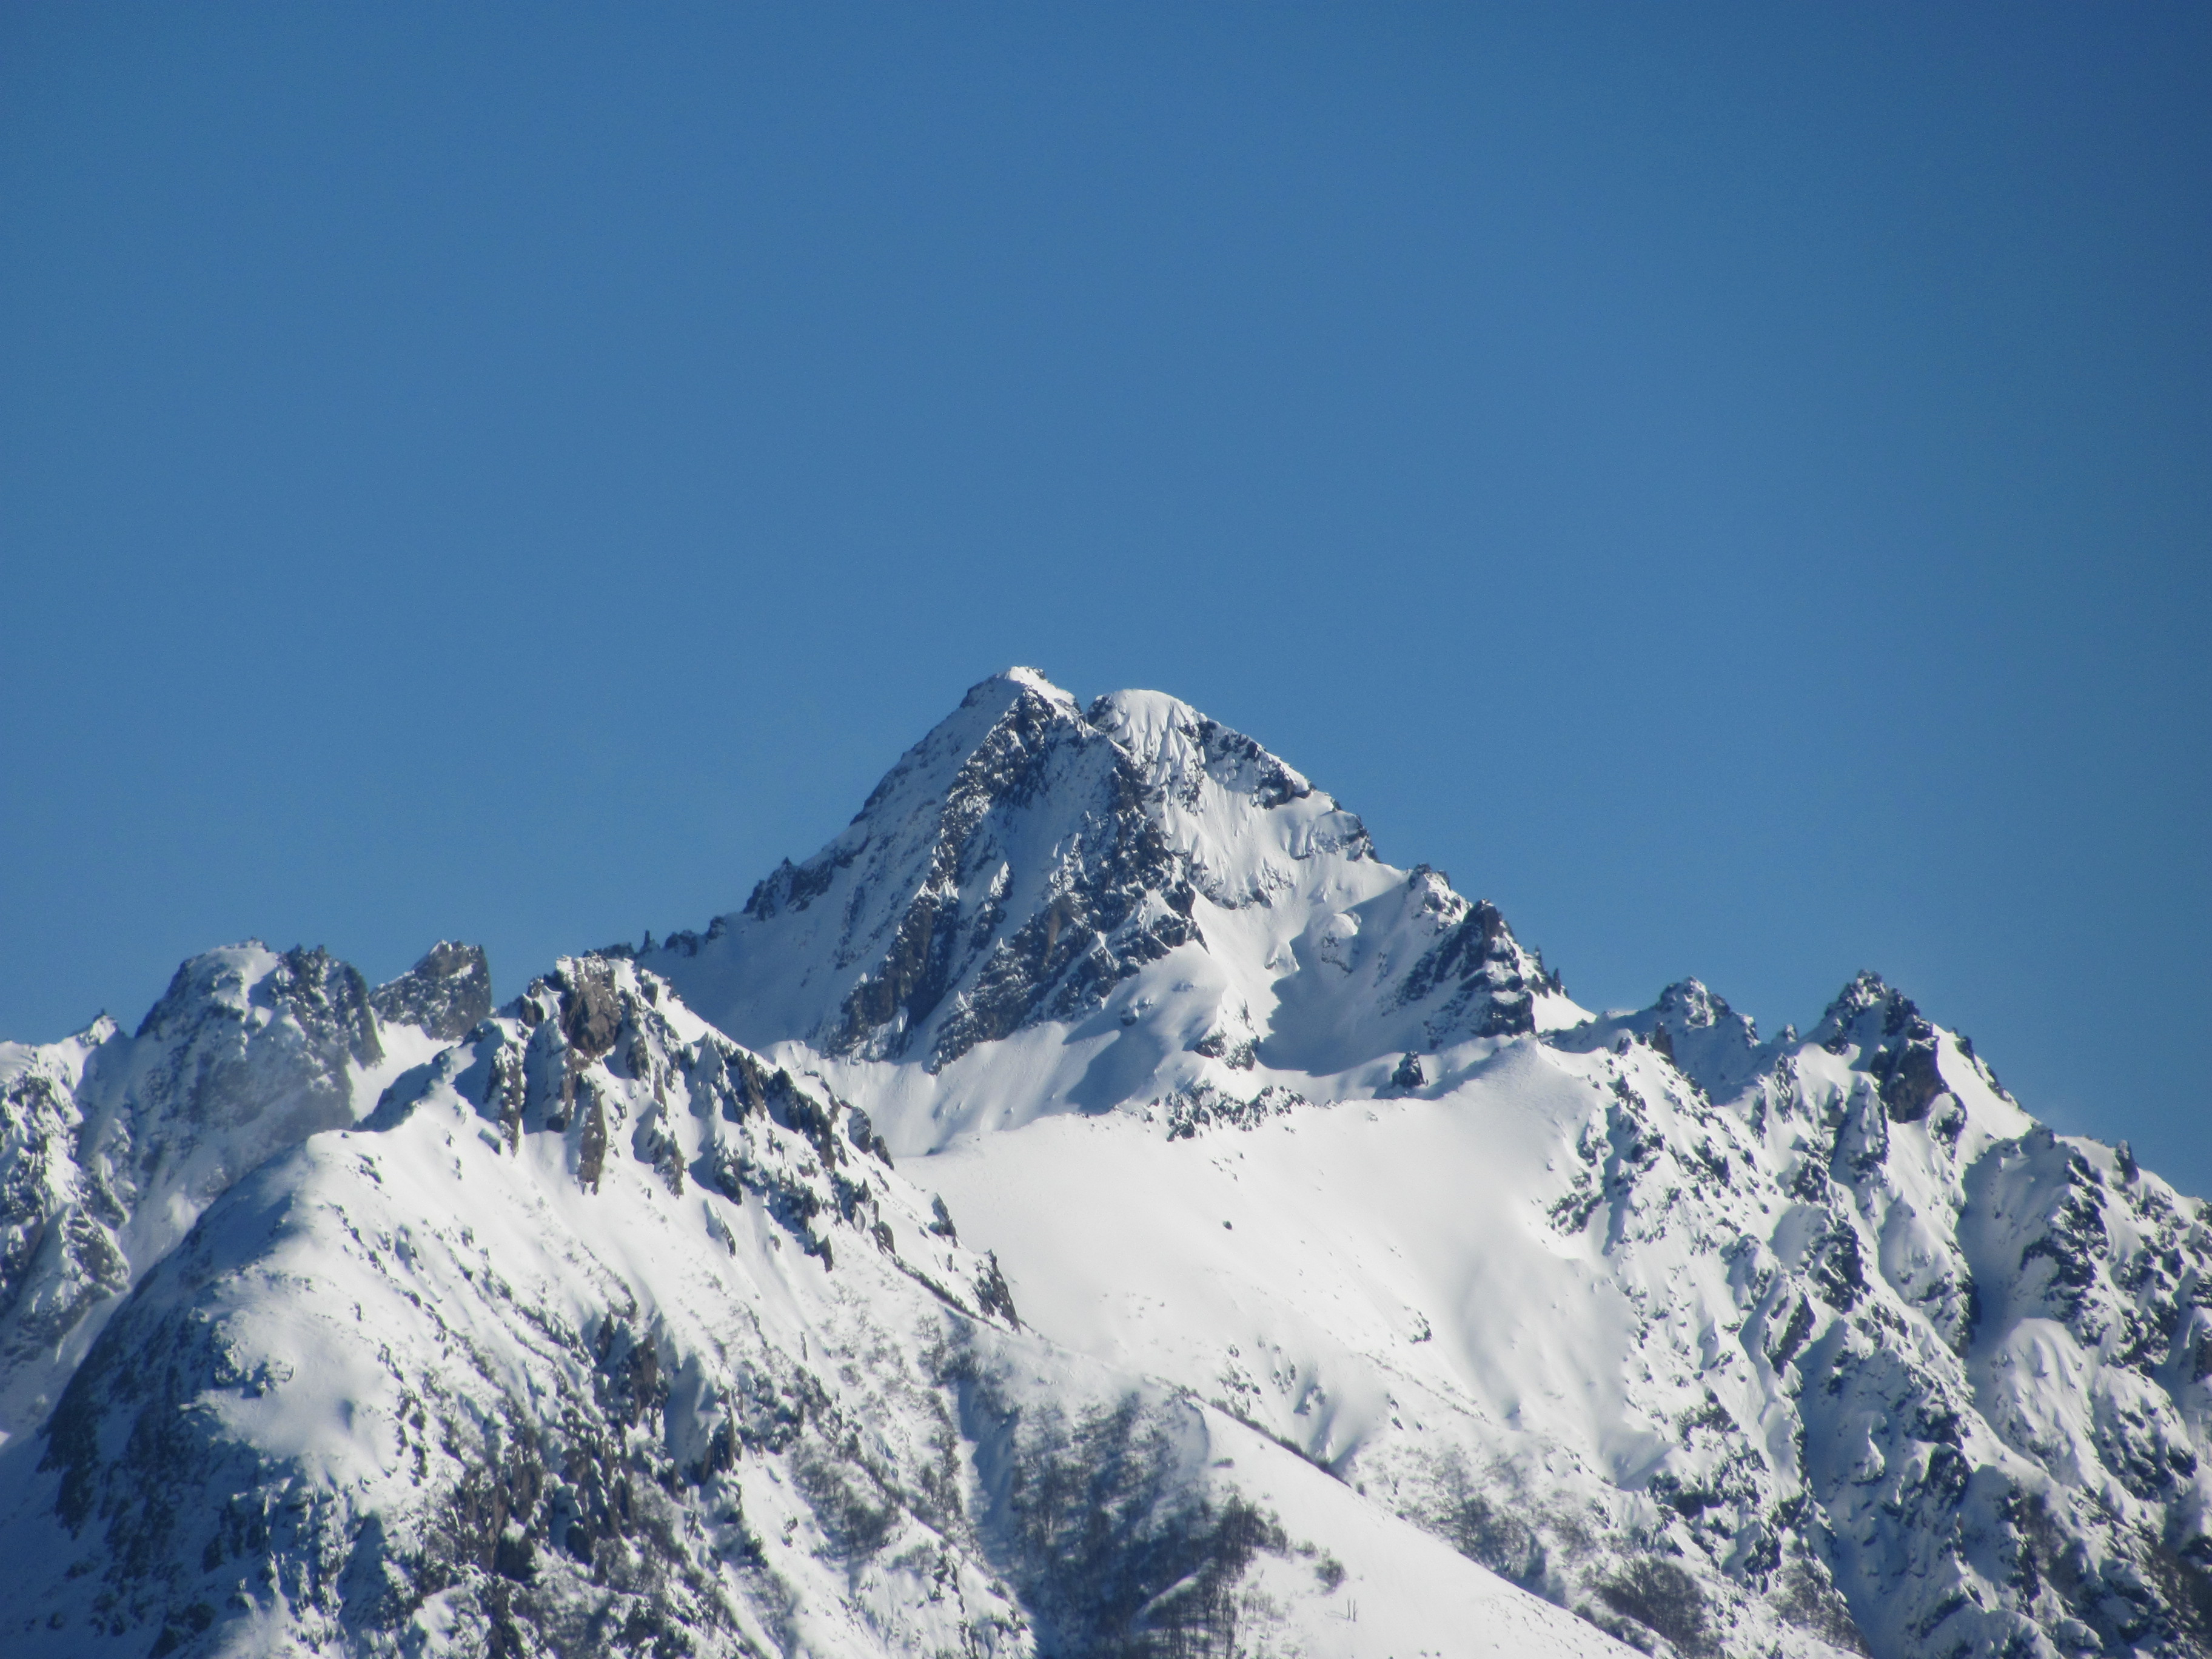
mountain, snow, peak, landscape, bariloche, argentina, sky, natural landscape, slope, world, ice cap, nunatak, glacial landform, mountain range, freezing, winter, hill, glacier, massif, ar te, summit, ridge, rock